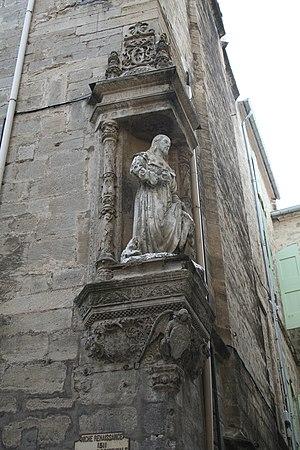
Pézenas (Hérault) - Statue de Saint-Roch.
Saint Roch, Rochus en latin et Sant Ròc en occitan, est un pèlerin et thaumaturge français, honoré le 16 août. Il est le saint patron des pèlerins et de nombreuses confréries ou corporations : chirurgiens, dermatologues, apothicaires, paveurs de rues, fourreurs, pelletiers, fripiers, cardeurs, et aussi le protecteur des animaux. Son culte, né d'abord en France et en Italie, est devenu très populaire et s'est répandu dans le monde entier.